Trabucco

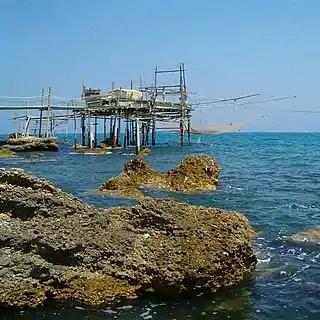
"Trabucco" in Fossacesia, Abruzzo

A trabucco, known in some southern dialects as trabocco or travocc, is an ancient fishing structure typical to the Adriatic shores of Abruzzo — famously dubbed the Costa dei Trabocchi (Trabocchi Coast) and the Gargano coast, where they are preserved as historical monuments within the Gargano National Park. These distinctive structures are prevalent along the southern Adriatic coastline, particularly in the Italian provinces of Chieti, Campobasso, and Foggia. Trabucchi can also be found on certain parts of the southern coast along the Tyrrhenian Sea.